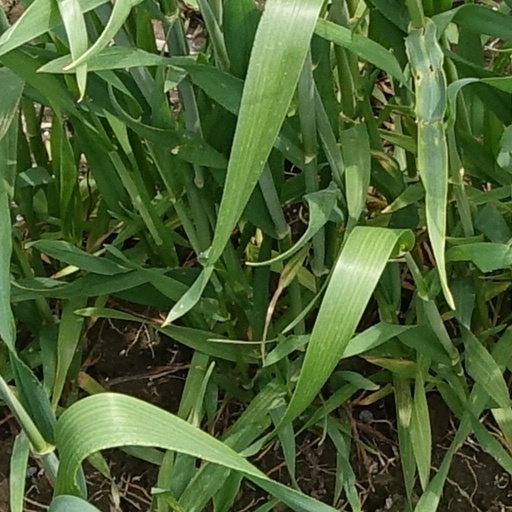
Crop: wheat